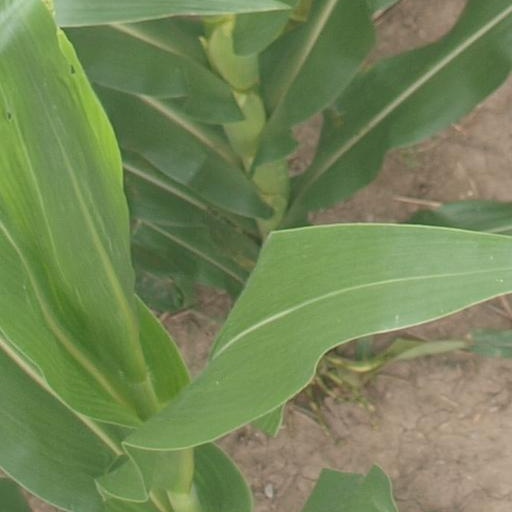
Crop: maize; corn